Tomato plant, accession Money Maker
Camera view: bottom (45 deg); turntable rotation: 150 degrees
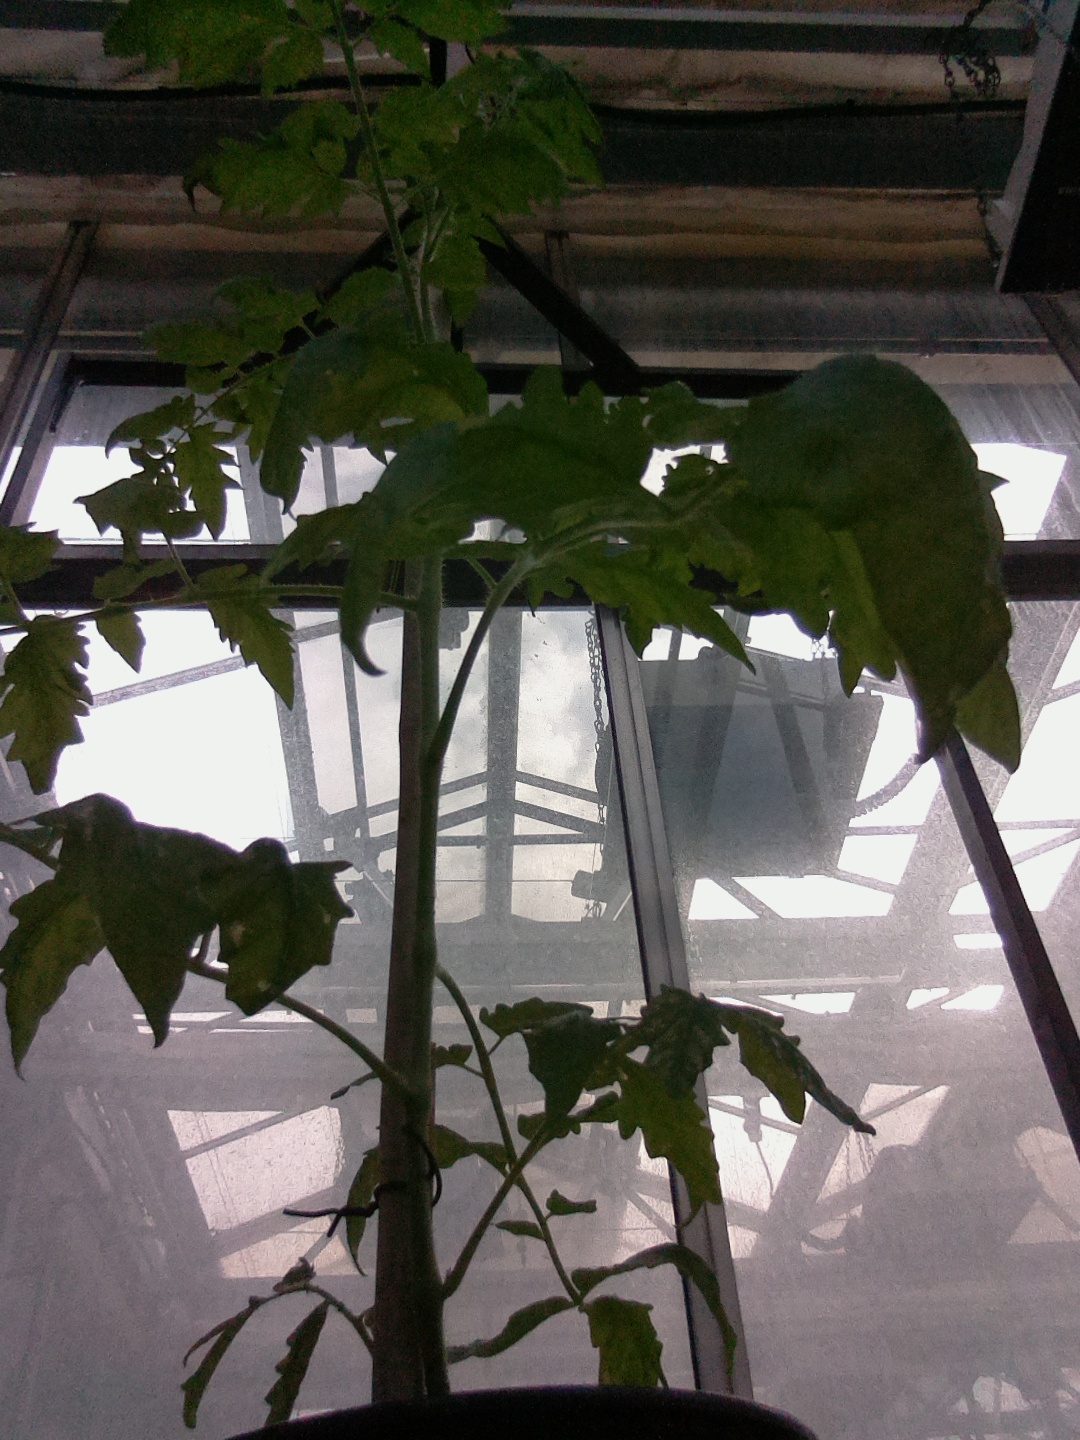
BBCH growth stage 15: 10 of true leaves visible